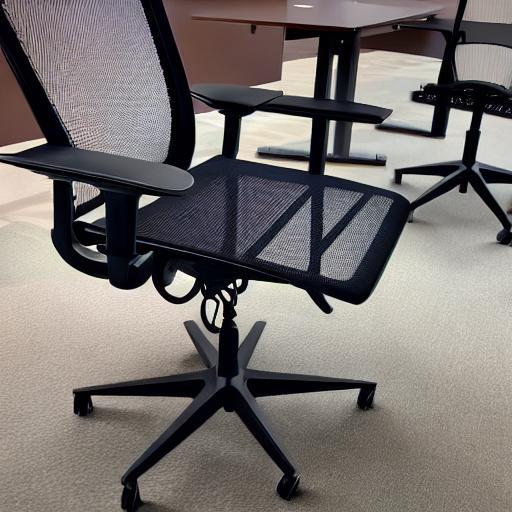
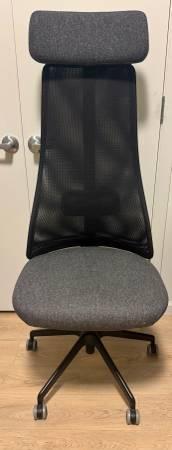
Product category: items_chair
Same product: no